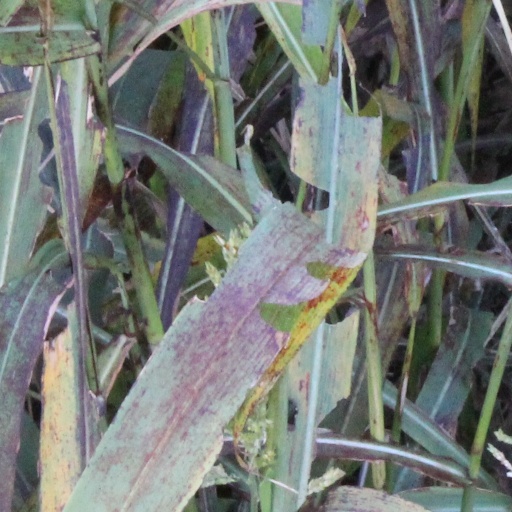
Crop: sorghum